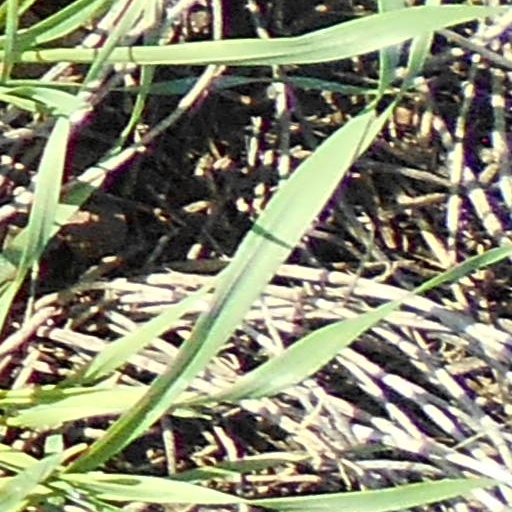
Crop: wheat